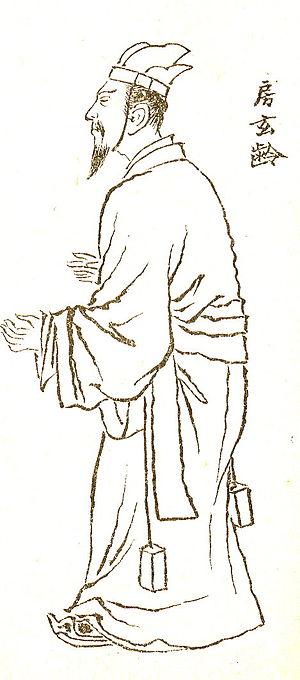
Fang Xuanling est le fils d'un préfet Sui du Shandong actuel.